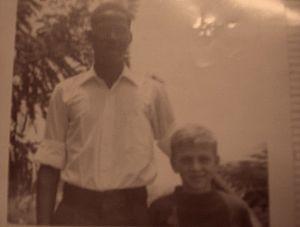
Alain Dierckx et son ami Pius Simbavimbèré à Usumbura
Alain Dierckx est un poète et écrivain belge de langue française, né à Coquilhatville, actuellement Mbandaka au Congo le 24 mai 1949 et mort le 29 mai 2018 à l'hôpital Molière à Uccle.